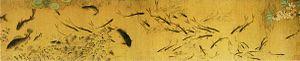
Poissons nageant parmi les fleurs tombées (détail 2) Rouleau portatif, encre et couleurs sur soie, datée 1075.
Liu Cai ou Lieou Ts'ai ou Liu Ts'ai, surnommé Daoyuan, Hongdao, est un peintre chinois, actif à Kaifeng au XIᵉ siècle.